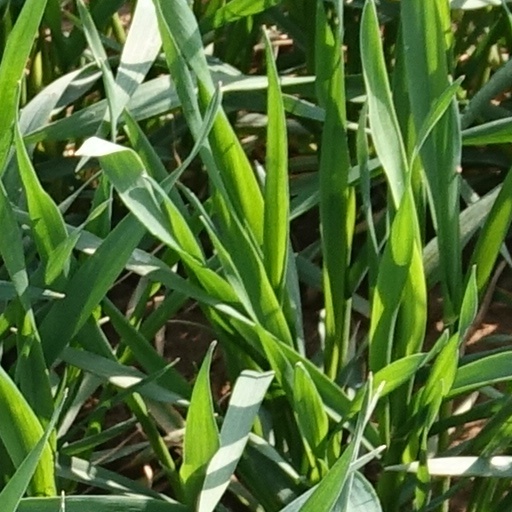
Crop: wheat